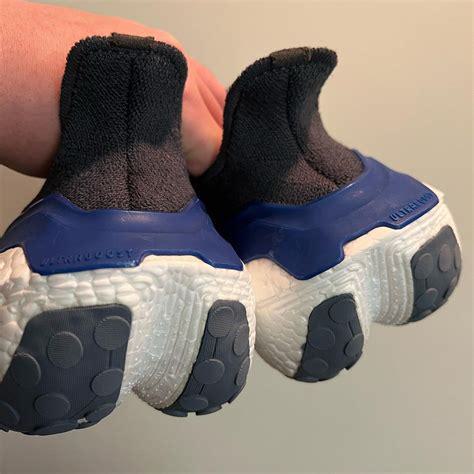
Brand: Adidas
Model: Ultraboost